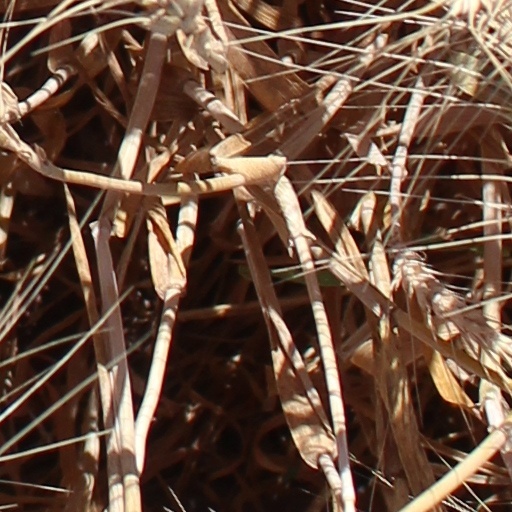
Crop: wheat